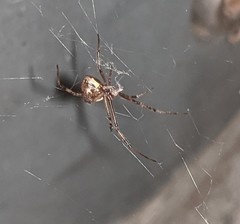
Species: Lactrodectus_hesperus